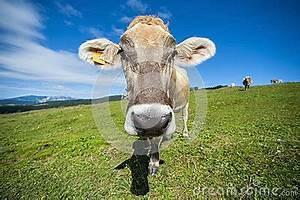
cow